Pudim Molotov

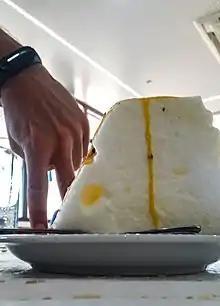
Pudim Molotov in Elvas

Pudim Molotov is a popular dessert in Portuguese cuisine. It is made with egg whites, sugar, and sometimes a touch of vanilla. The egg whites are whipped until stiff peaks form, then mixed with caramel sauce. The mixture is then baked in the oven, resulting in a light and fluffy dessert with a caramelized top.